Vietnam National University, Ho Chi Minh City

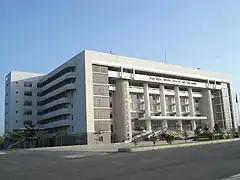
Vietnam National University, Ho Chi Minh City

Vietnam National University, Ho Chi Minh City was founded on 27 January 1995 by Government Decree 16/CP on the basis of the merger of nine universities (members): University of Ho Chi Minh City, Thu Duc Technology Training University, Ho Chi Minh City University of Technology, Ho Chi Minh City University of Agriculture and Sylviculture, University of Economics, University of Accounting and Finance, Ho Chi Minh City University of Education (or Ho Chi Minh City Pedagogical University), Ho Chi Minh City Architecture University, branch of Law University of Hanoi into eight members and officially declared on 6 February 1996.